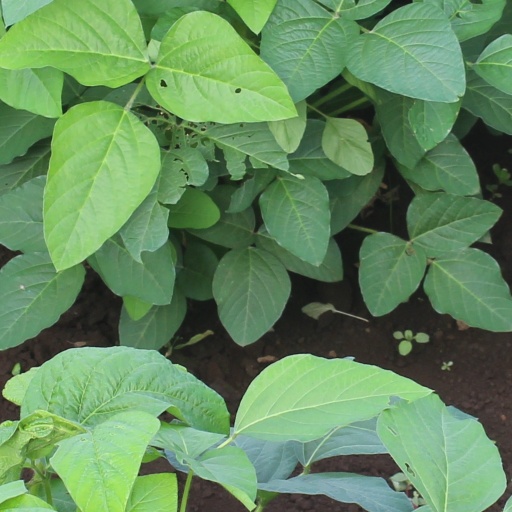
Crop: soybean